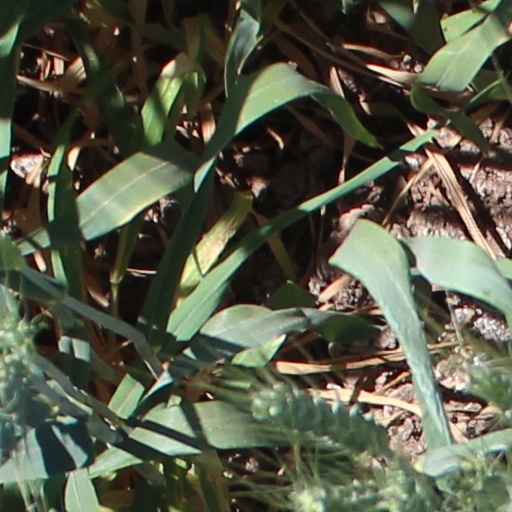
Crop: wheat